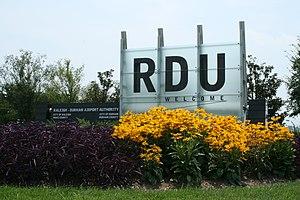
L'aéroport international de Raleigh-Durham, est un aéroport international qui dessert le Research Triangle et les villes de Raleigh, Durham, Cary et Chapel Hill en Caroline du Nord.